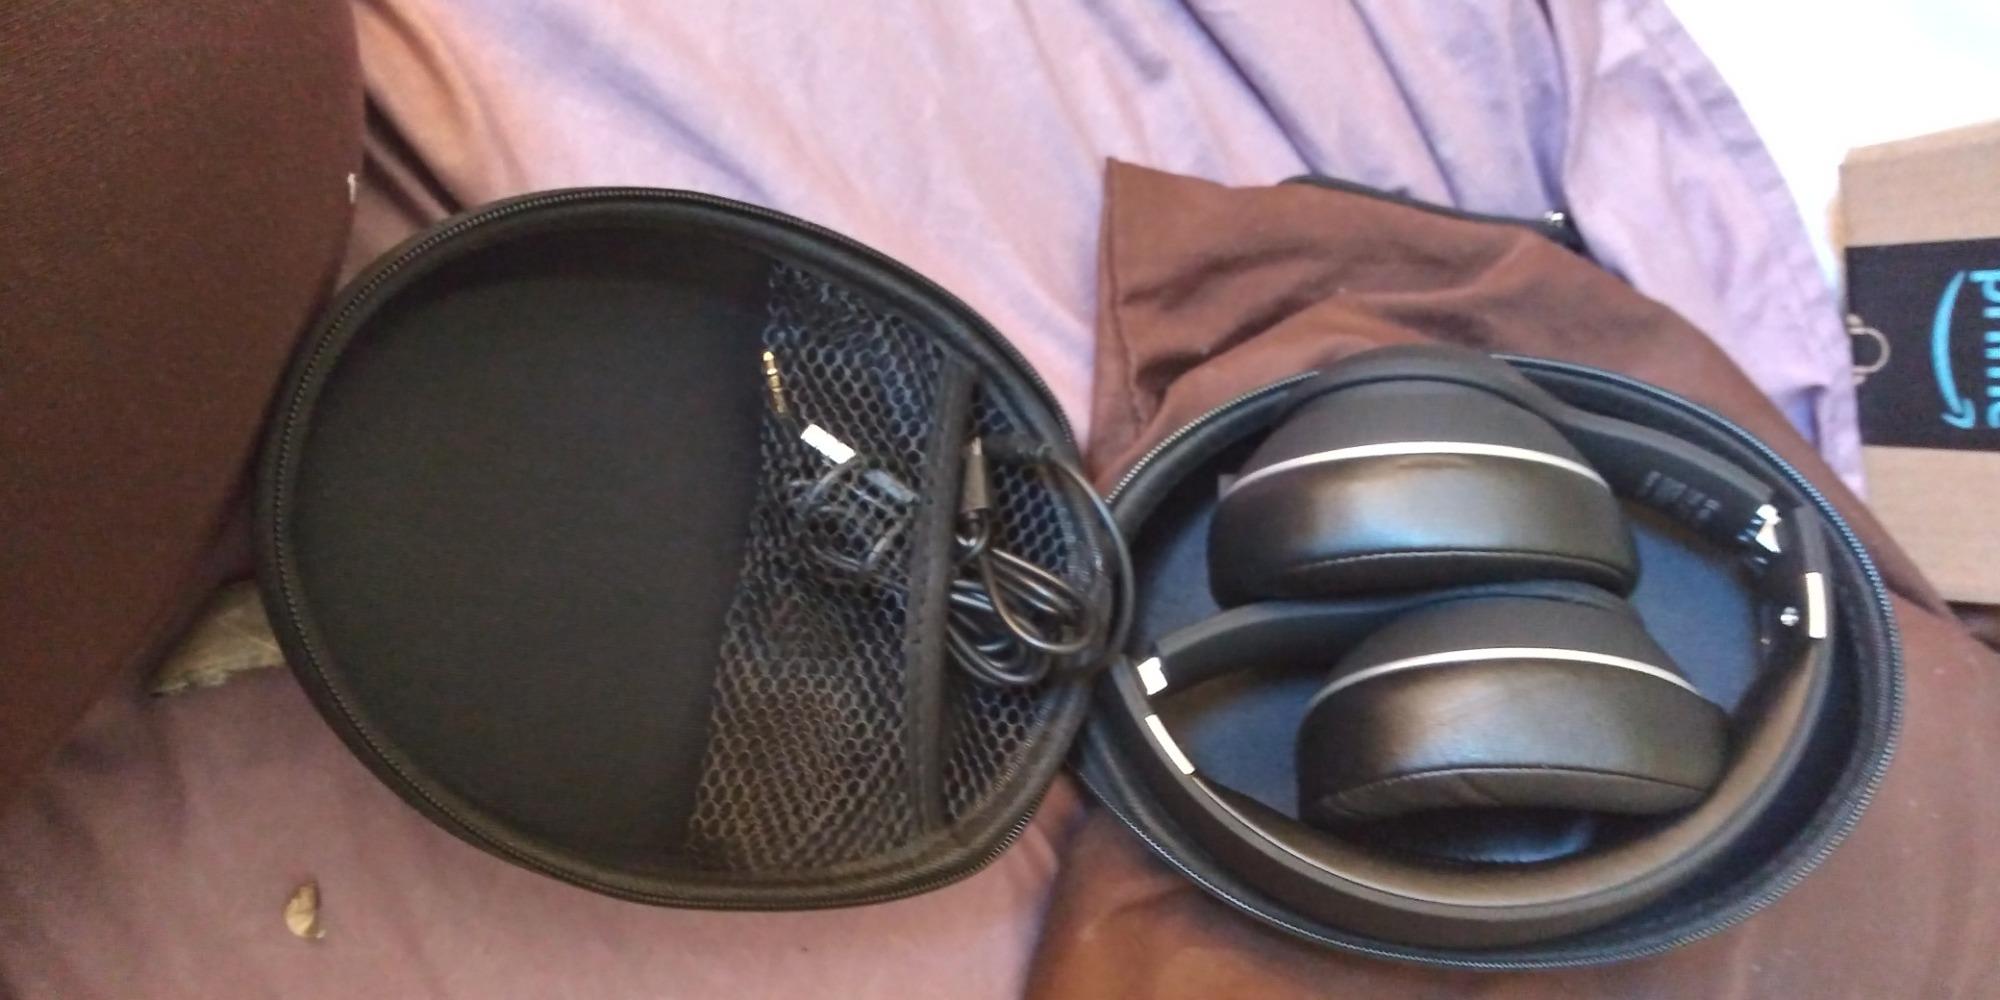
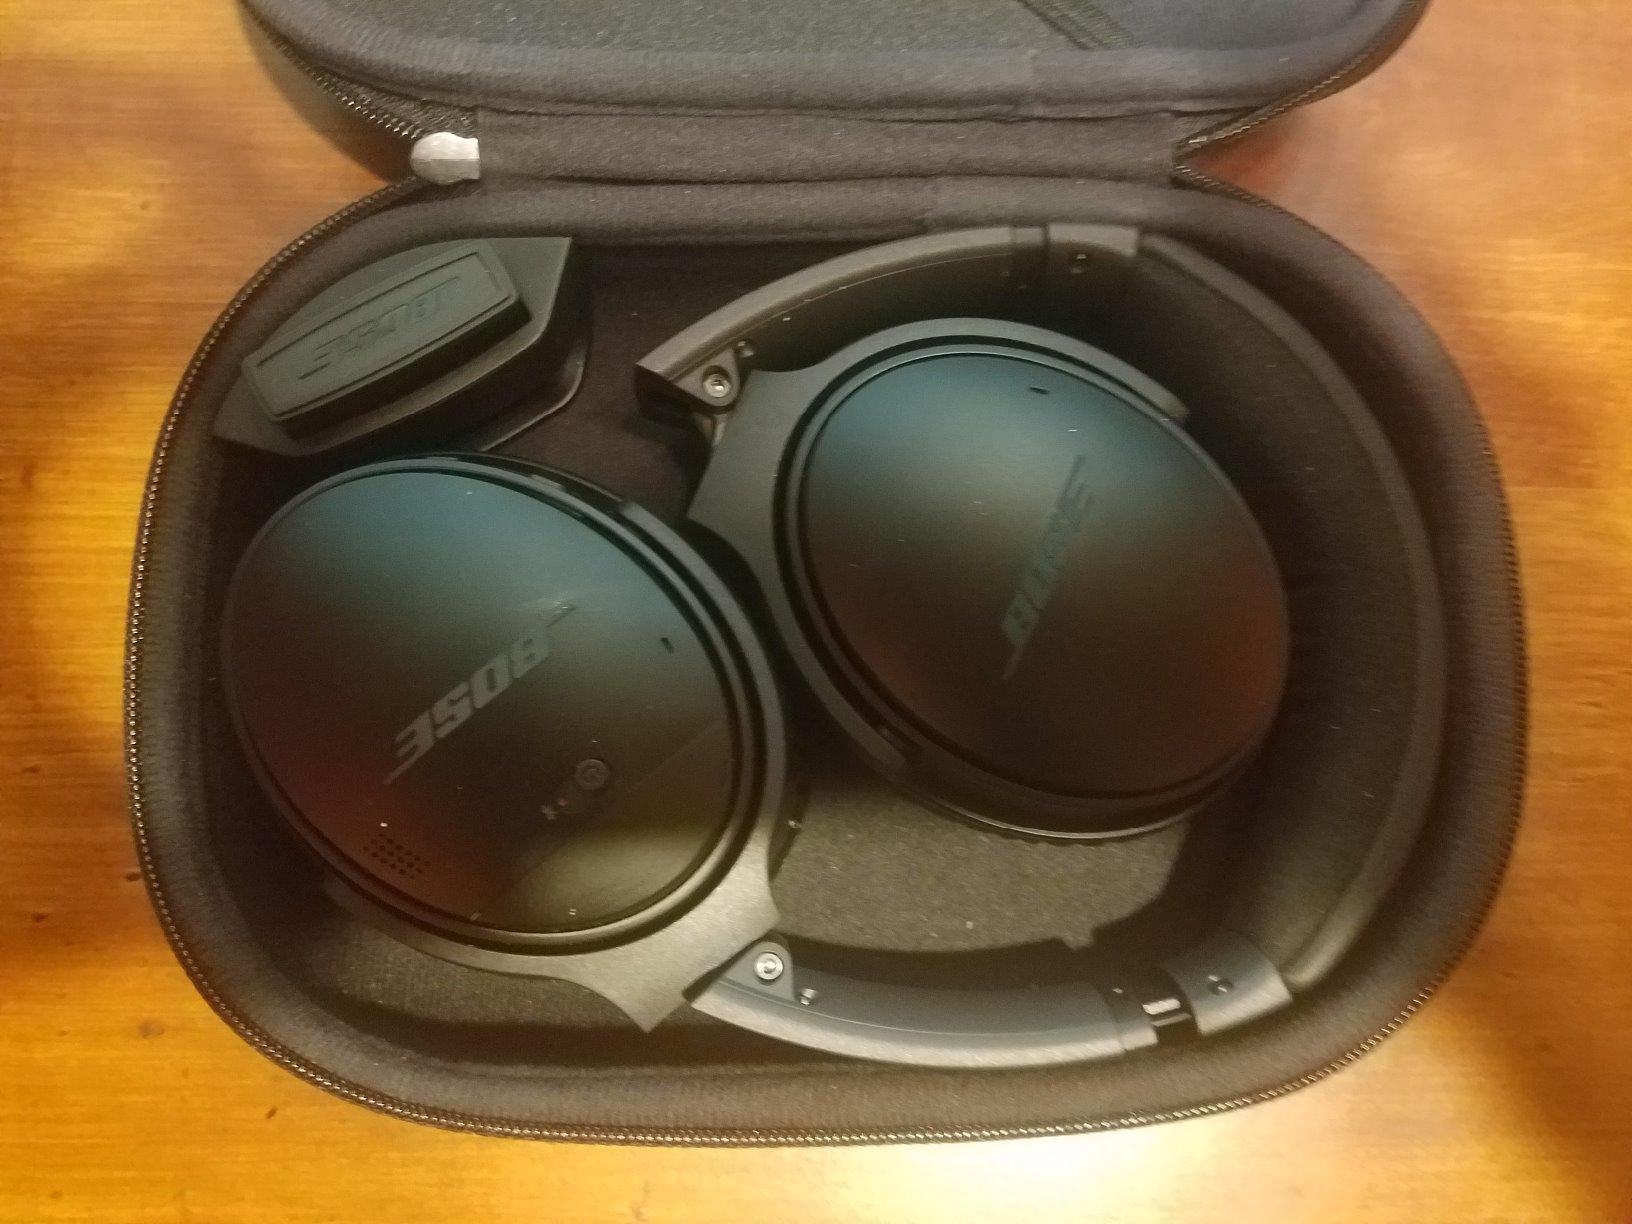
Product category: headphones
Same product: no